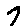
Label: 7